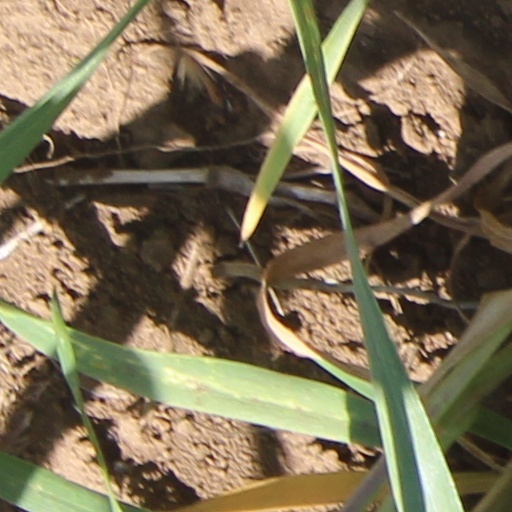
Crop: wheat